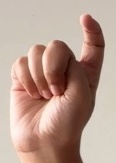
ASL sign: X